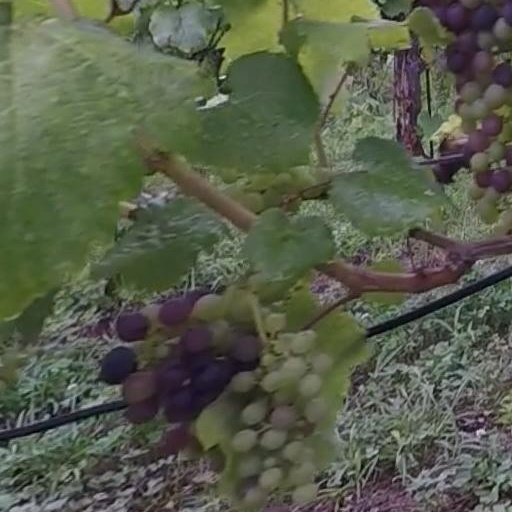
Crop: grape